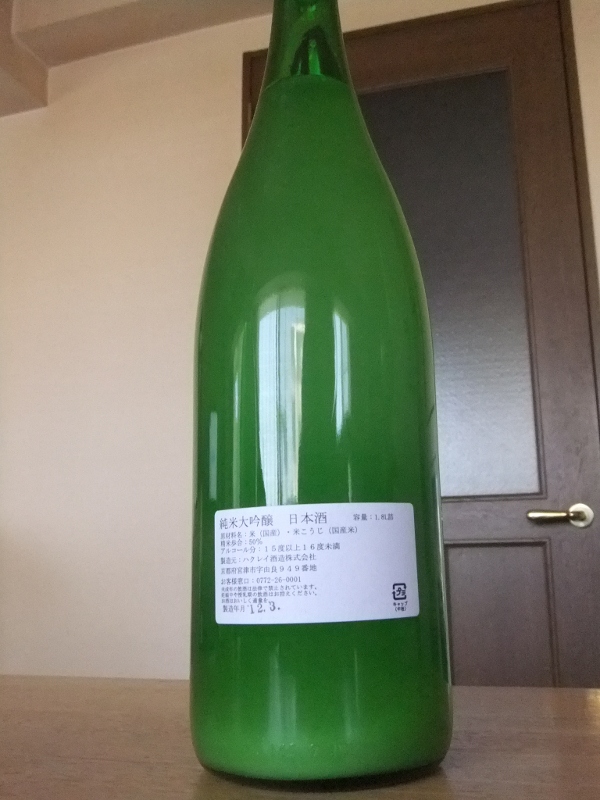
Label: glass